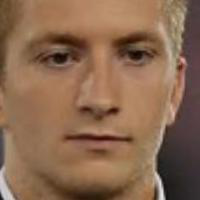
Age group: age 21-30